Rosendale Trestle

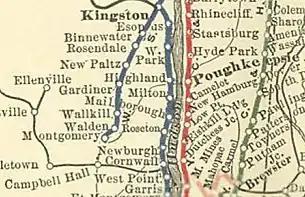
The original Wallkill Valley rail line, stretching from Montgomery to Kingston

The Rosendale Trestle is a continuous truss bridge and former railroad trestle in Rosendale Village, a hamlet in the town of Rosendale in Ulster County, New York. Originally constructed by the Wallkill Valley Railroad to continue its rail line from New Paltz to Kingston, the bridge rises above Rondout Creek, spanning both Route 213 and the former Delaware and Hudson Canal. Construction on the trestle began in late 1870, and continued until early 1872. When it opened to rail traffic on April 6, 1872, the Rosendale trestle was the highest span bridge in the United States.